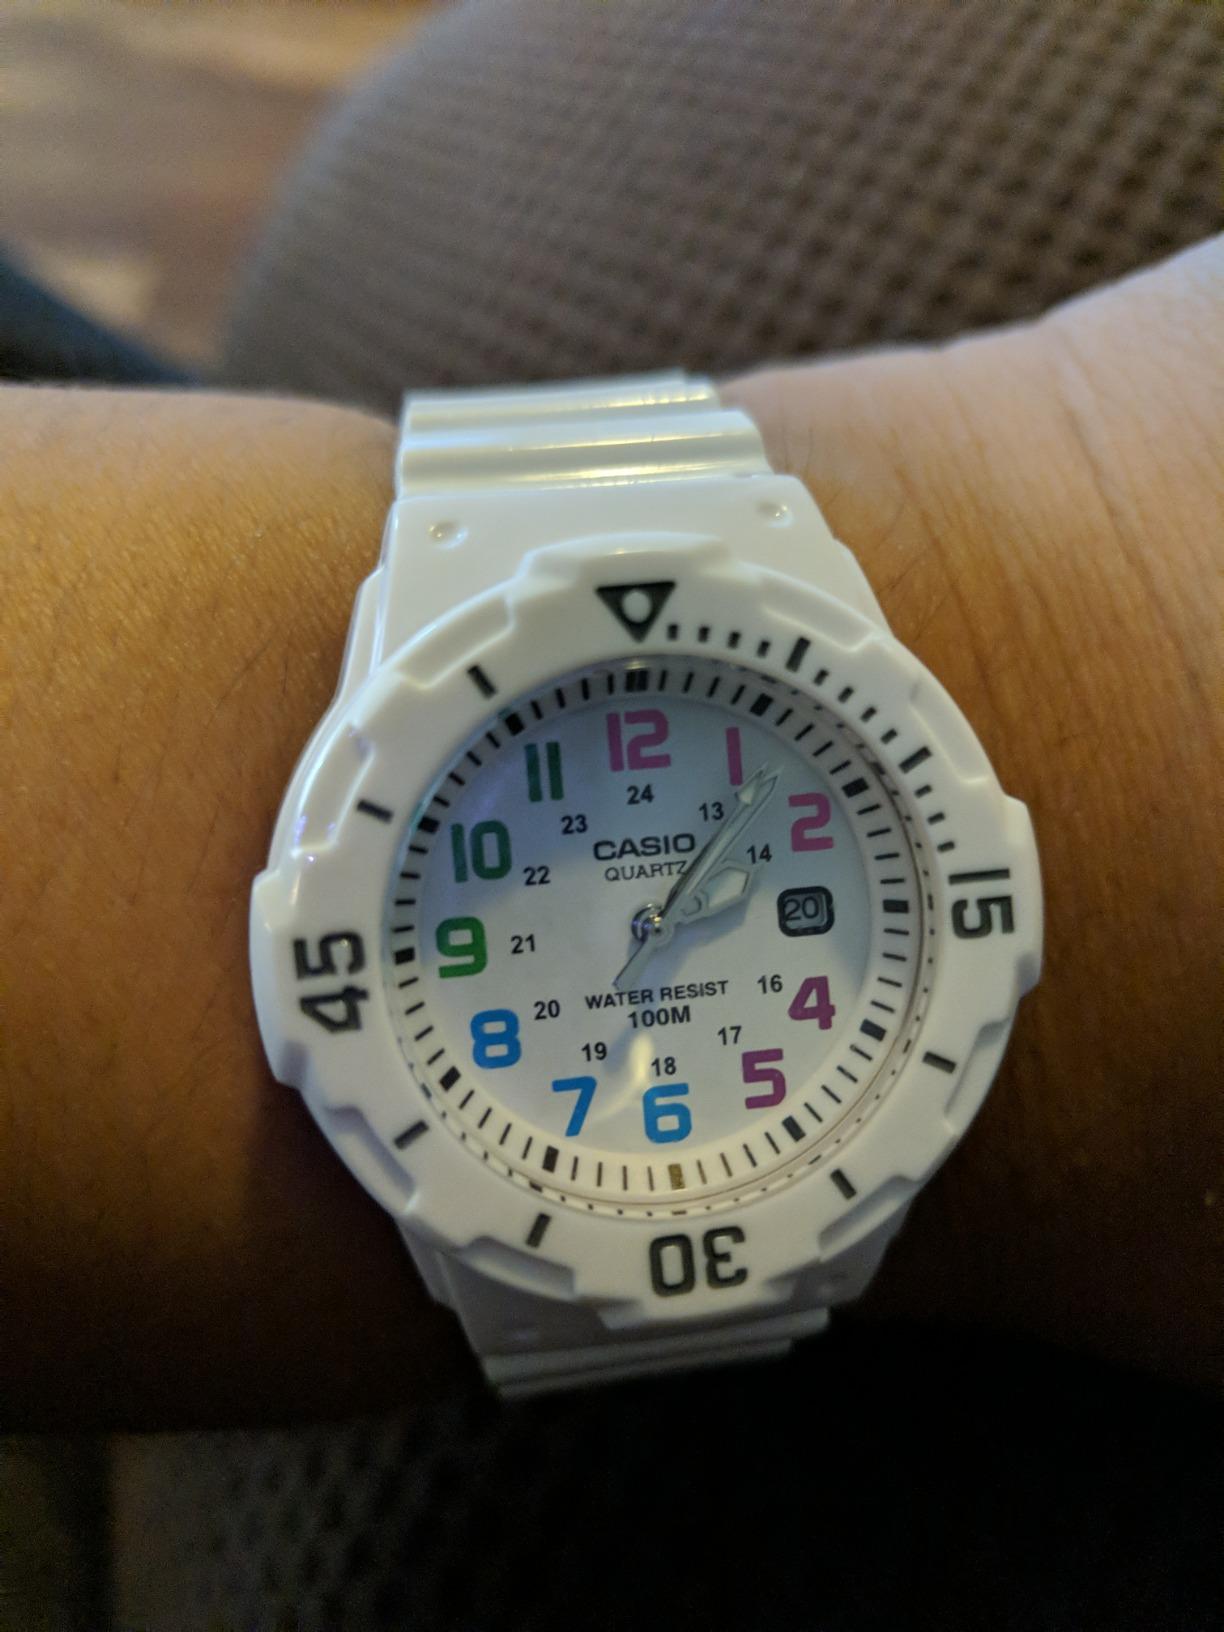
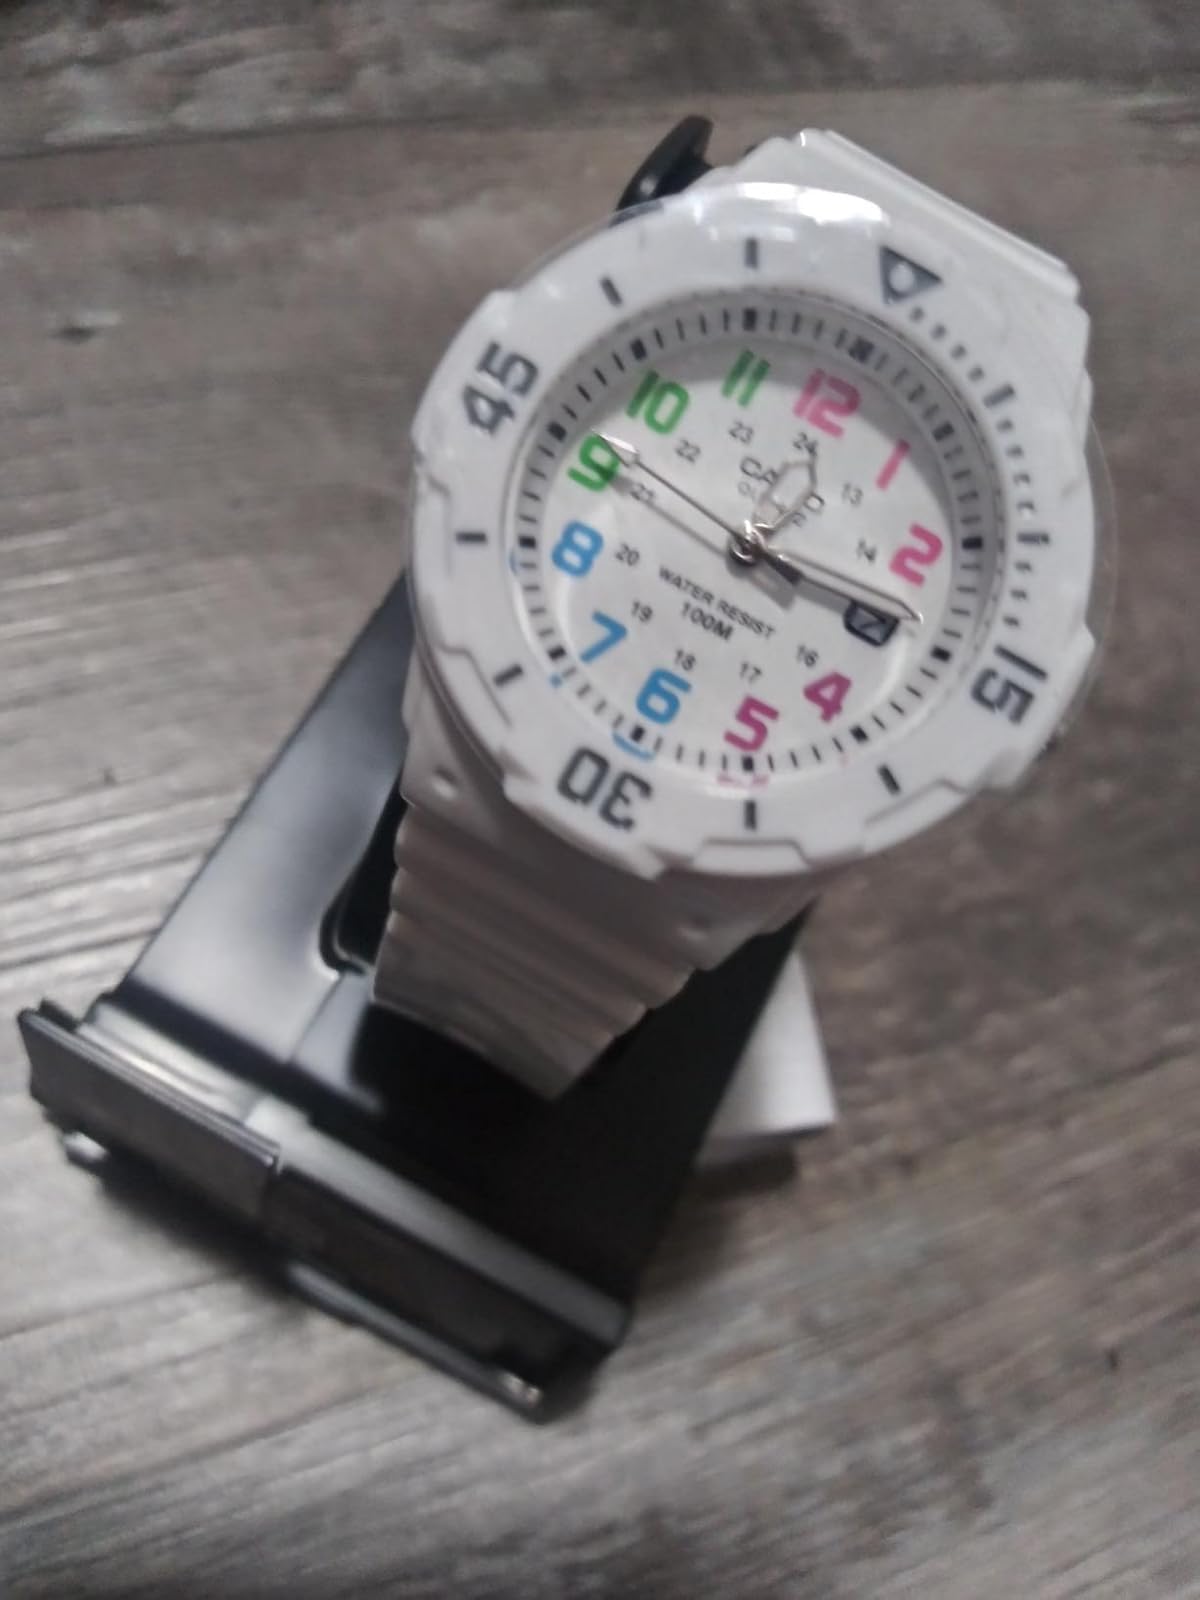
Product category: accessories_watch
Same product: yes